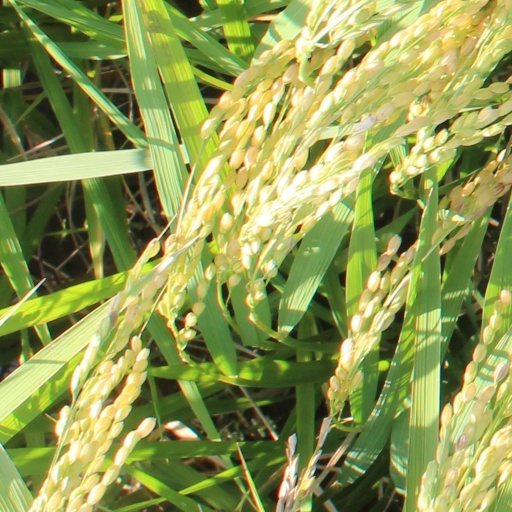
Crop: rice